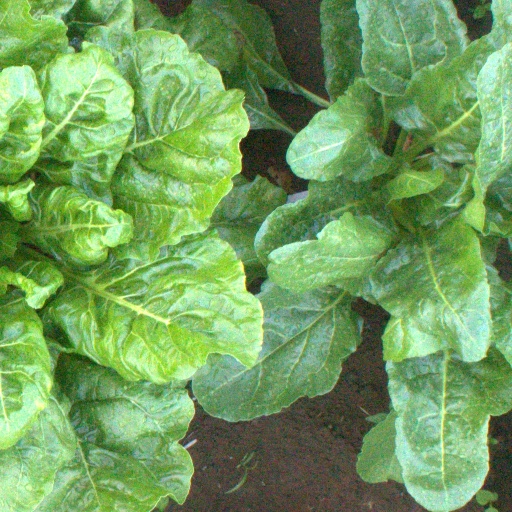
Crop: sugar beet